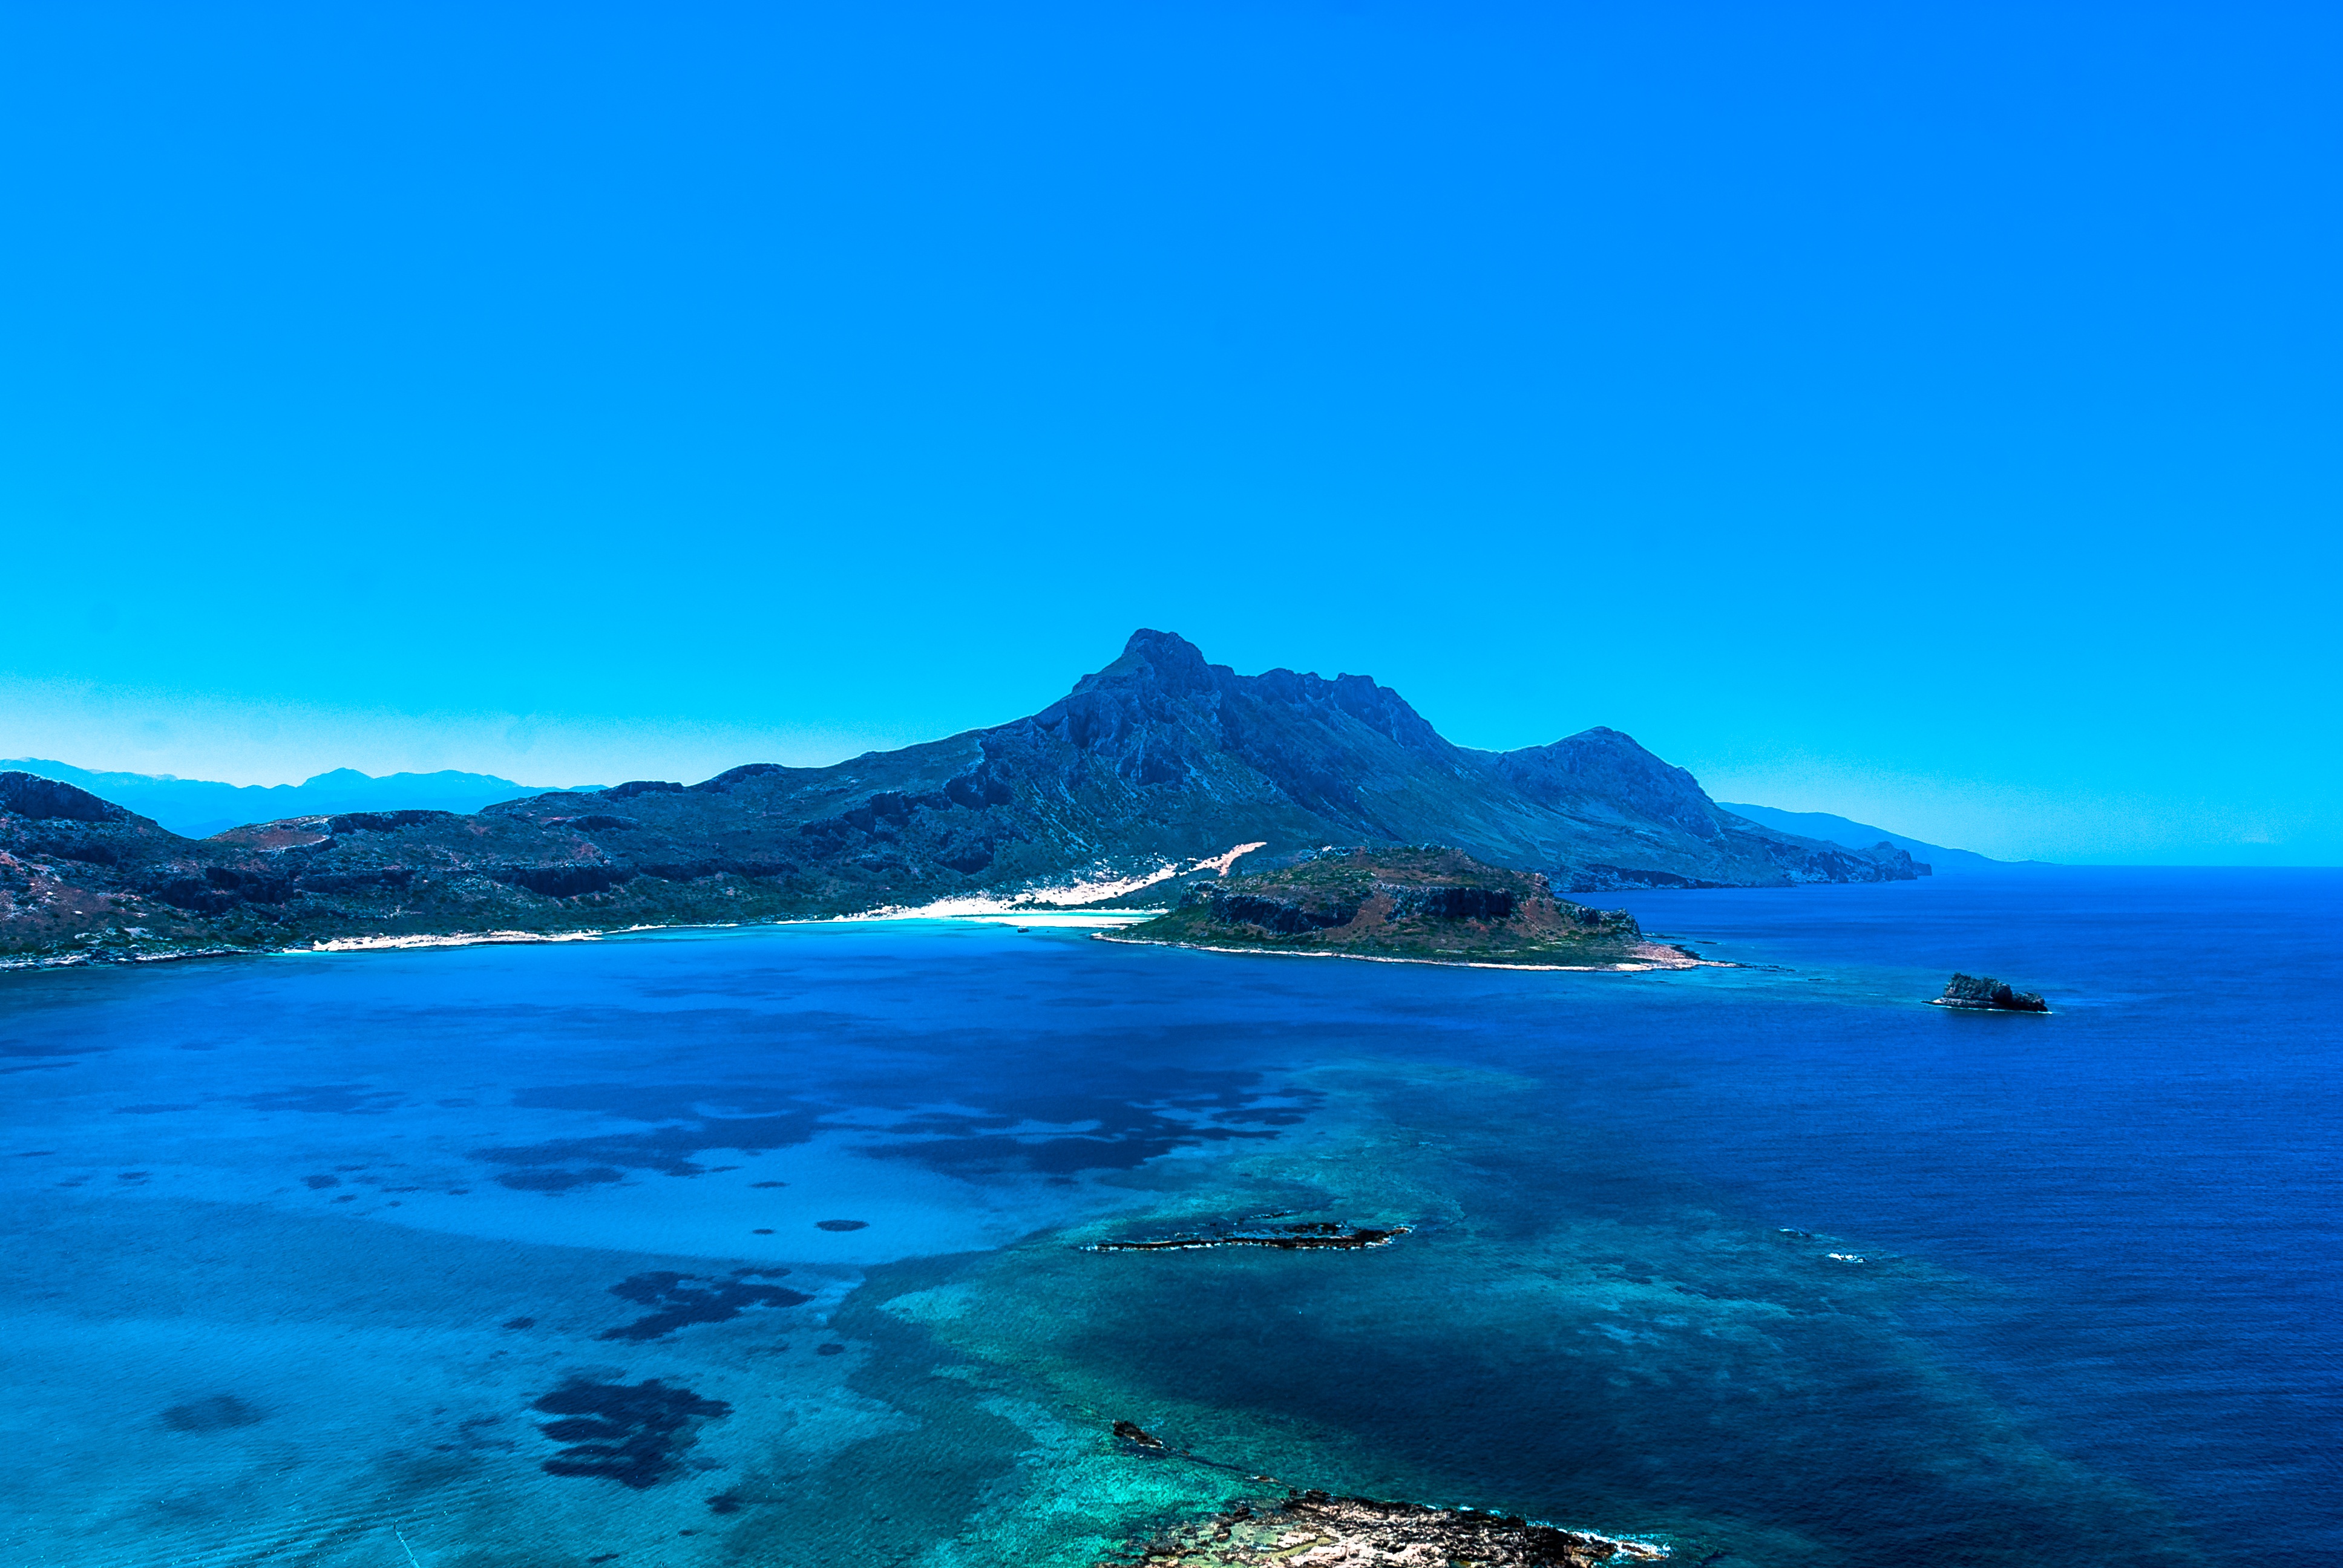
beach, landscape, sea, coast, water, nature, ocean, sky, view, summer, cliff, weather, holiday, lagoon, bay, island, blue, tourism, terrain, heat, body of water, clouds, holidays, archipelago, the sun, cape, islet, the stones, landform, geographical feature, balos